Campaign of Hate: Russia and Gay Propaganda

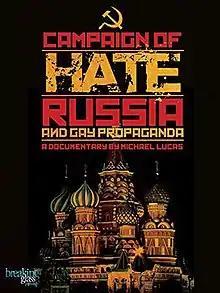
Film poster

Campaign of Hate: Russia and Gay Propaganda is a 2014 American documentary about LGBT rights in Russia directed by Scott Stern and Michael Lucas.